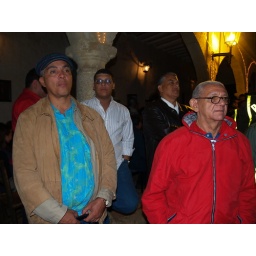
Antonio in white shirt behind Eovaldo, standing beside tonio is teo Elmer, and in red Teo Carlos